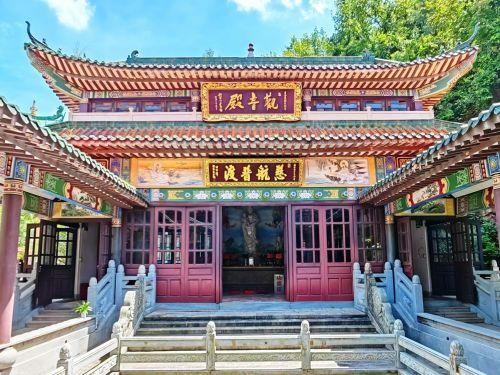
地标名称：奎福古寺
所在城市：佛山市·顺德区